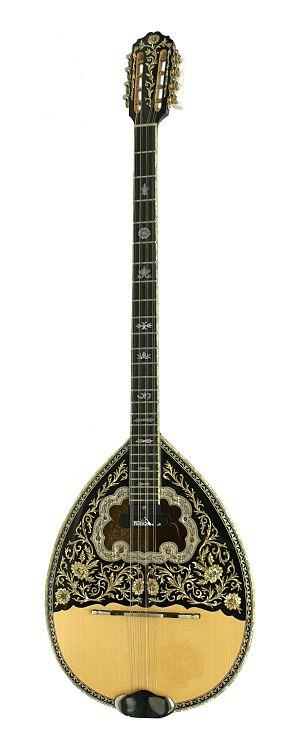
La culture de la Grèce, pays d'Europe du Sud-Est, désigne l'ensemble des pratiques culturelles et des traditions qui composent la société hellénique et les habitants de la Grèce. Son patrimoine culturel est le fruit d'héritages historiques différents qui façonnent aujourd'hui la culture hellénique. Étant donné sa situation géographique particulière, à la fois européenne, méridionale, balkanique et levantine, la culture hellénique est particulièrement riche et variée, témoignage de son Histoire prolifique.
Le bouzouki est un instrument de musique répandu en Grèce, dont il est souvent considéré comme l'instrument « national » depuis le milieu du XXᵉ siècle. C'est un luth à manche long fretté, de la famille du tambur, très proche du tambur bulgare ou serbe, de la tambouritza ou du saz, dont il se différencie par les frettes fixes, l'ouïe centrale et le son plus métallique. Contrairement à une idée répandue, on trouve son ancêtre, le « tambouras » dès l'époque byzantine dans tout l'espace grec et slave, donc avant l'arrivée des Turcs dans les Balkans.